Nelly Petkova

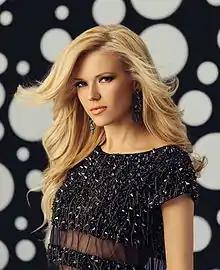

Nelly Petkova was born in Karlovo, Bulgaria. Since her early childhood she has been focused on her development as a singer. Petkova studied Folk Arts her entire academic career culminating in her graduation from Sofia University with a major in Folk Singing. Her passion for Folk singing has led her to incorporate her unique vocal style into her pop songs.